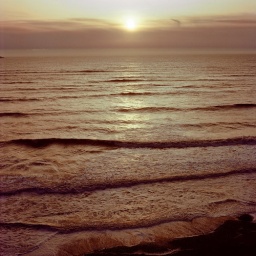
Along the ocean beach strip north of Kalaloch Creek. Taken in 1983 VPS 6x6 original.